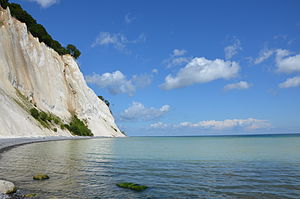
Kridt
Kridtaflejringer har dannet Møns Klint.
Kridt er en form for kalksten, som hovedsagelig er dannet ved hærdning af slam bestående af kokkolitter og i mindre grad foraminiferer. Kridt har domineret aflejringer fra midten af Kridttiden til et stykke ind i Paleocæn. Kalkflagellater drysser stadig kokkolitter af sig, men disse indgår blot i kalksten domineret af makrofossiler.